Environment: real
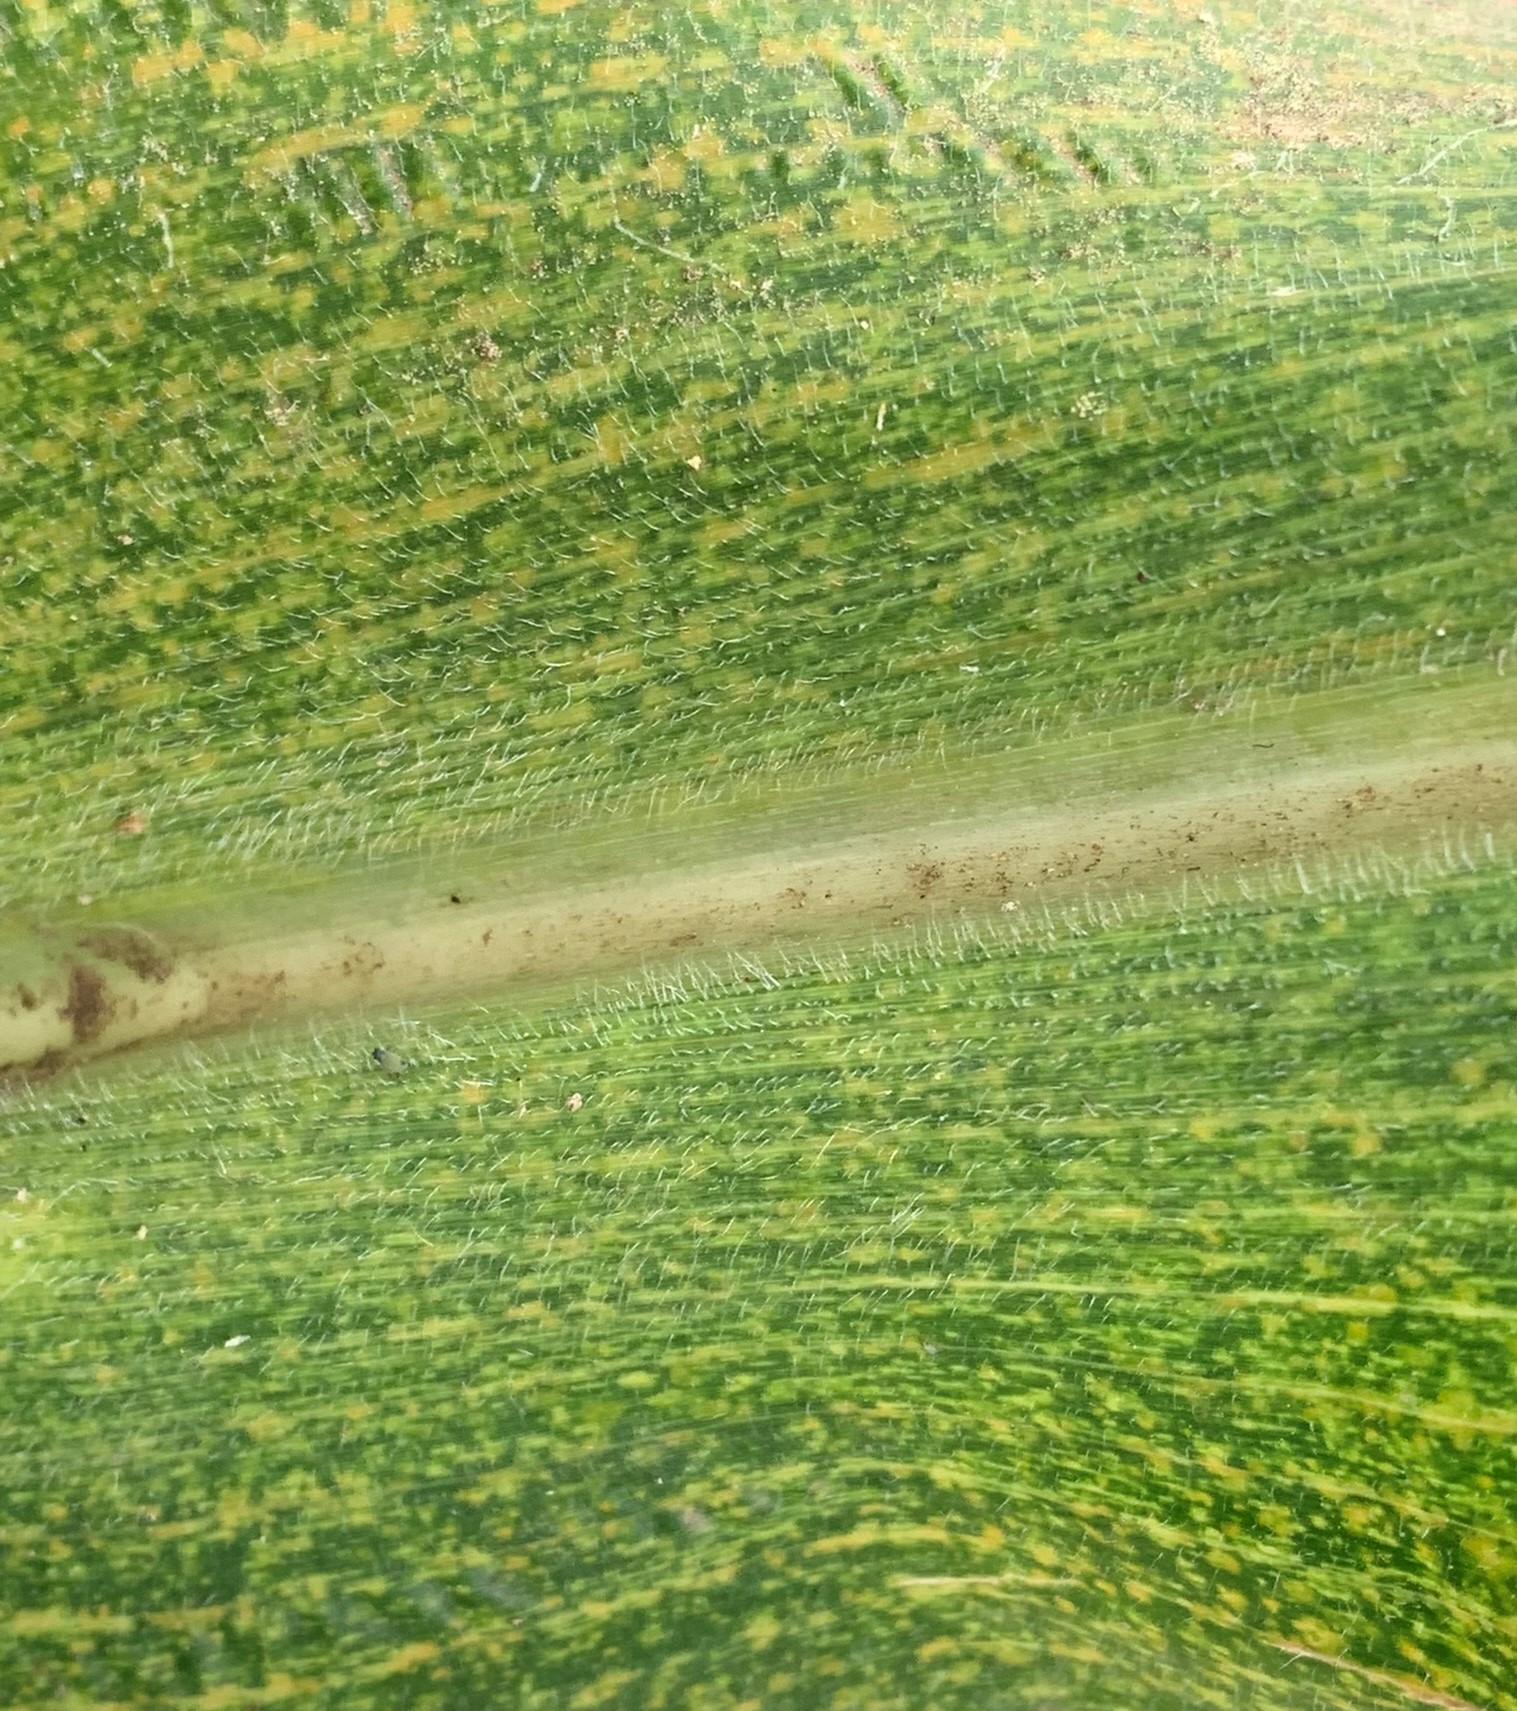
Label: lethal_necrosis